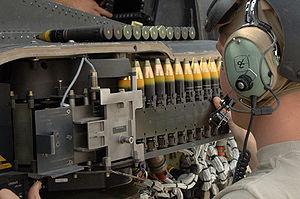
Les obus de calibre 30 mm sont habituellement tirés par des canons automatiques. Les plus connus et utilisés sont les obus 30 × 173 mm et 30 × 113 mm, standards de l'OTAN, et l'obus soviétique 30 × 165 mm.
Le Hughes M230 Chain Gun est un canon automatique de calibre 30 mm mono-tube, développé par le constructeur aéronautique américain Hughes et actuellement produit par Alliant Techsystems. Il s'agit d'un chain gun à entraînement électrique, ce qui signifie que l'énergie nécessaire au chargement, à l'armement du percuteur et à l'éjection de l'étui provient d'une source externe électrique, en opposition aux autres armes pouvant utiliser le recul du canon ou la récupération des gaz du tir pour entretenir leur cycle de fonctionnement.